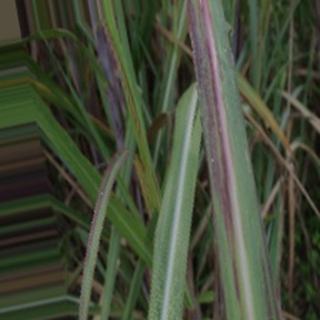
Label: sugarcane_bacterial_blight